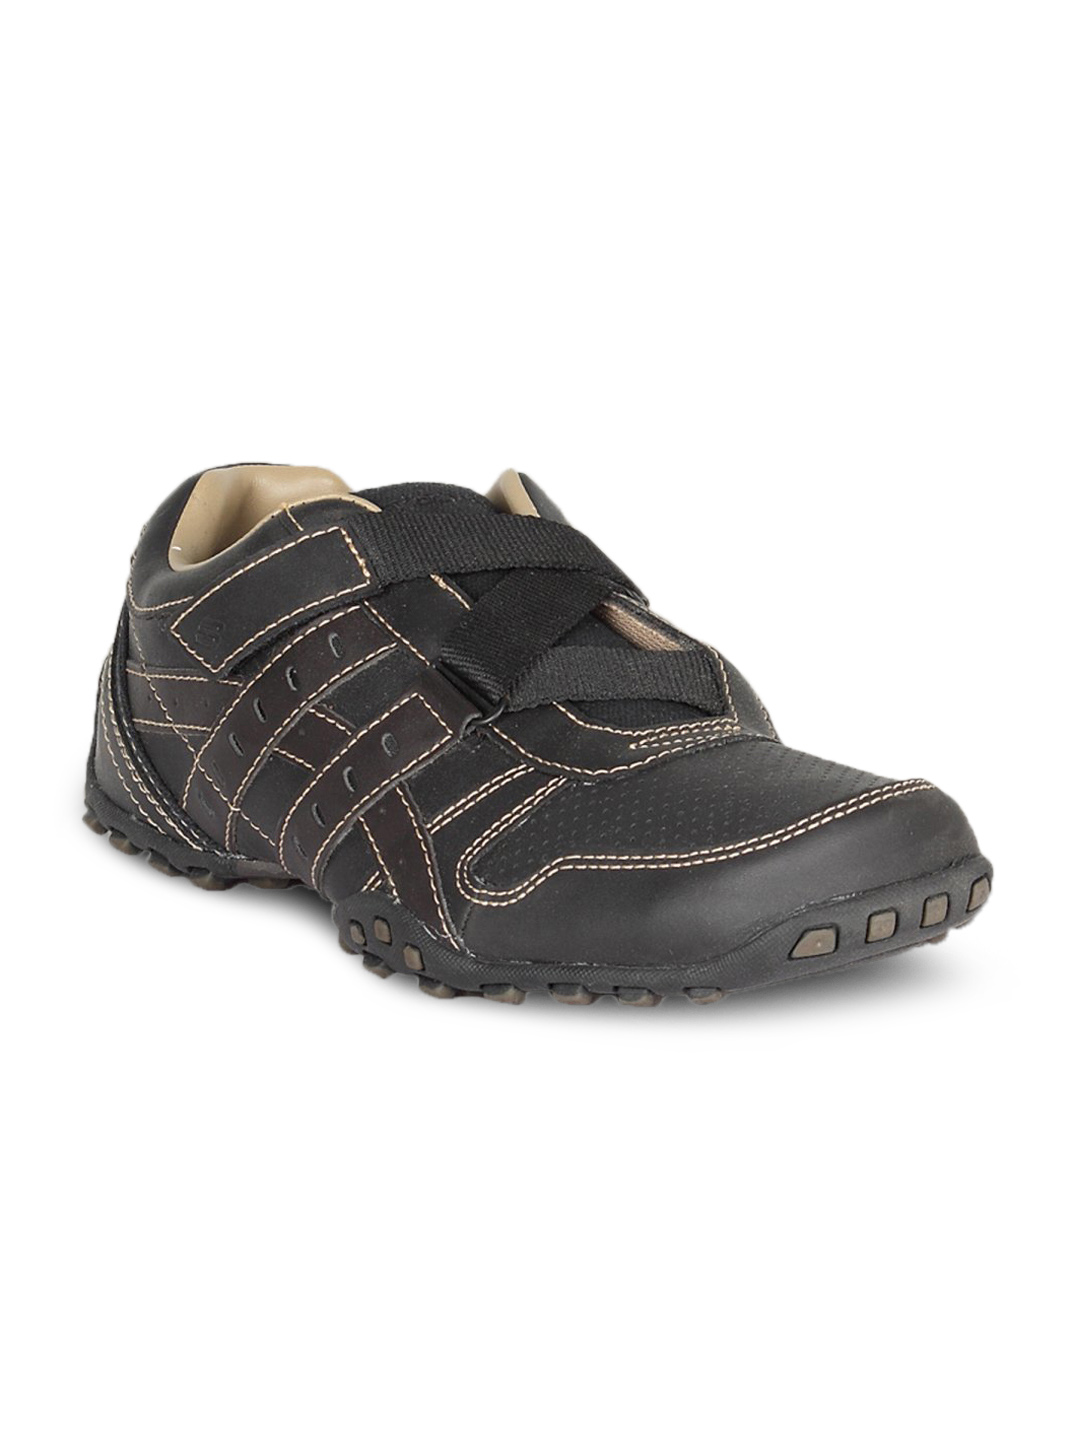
Skechers Men's Flaunted Black Shoe
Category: Footwear / Shoes / Casual Shoes
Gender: Men
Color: Black
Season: Winter 2015
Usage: Casual